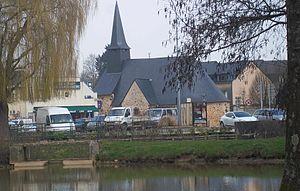
La Milesse - plan d'eau
La liste des églises de la Sarthe recense de la manière la plus complète possible les églises, cathédrale et basilique situées dans le département français de la Sarthe.
La Milesse est une commune française, située dans le département de la Sarthe en région Pays de la Loire, peuplée de 2 640 habitants.